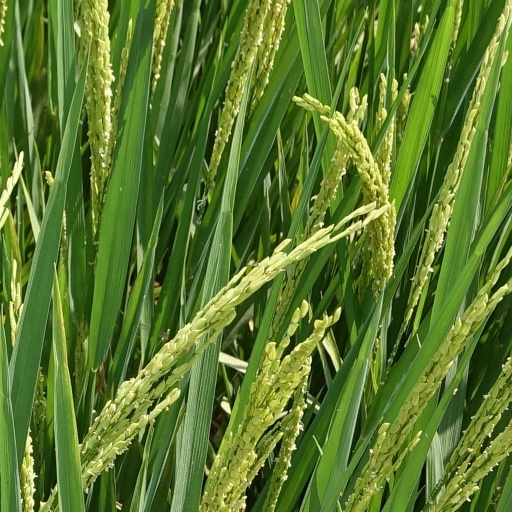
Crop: rice